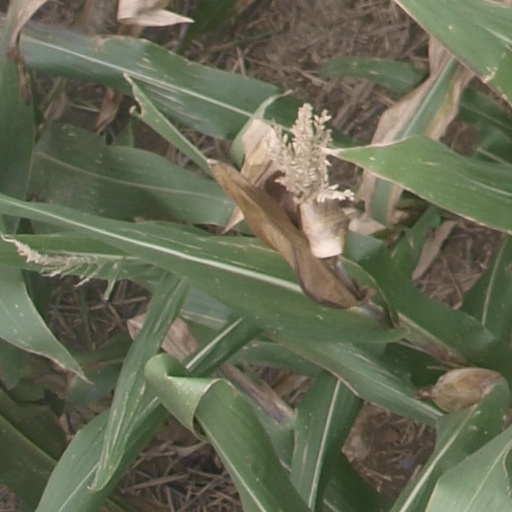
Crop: maize; corn